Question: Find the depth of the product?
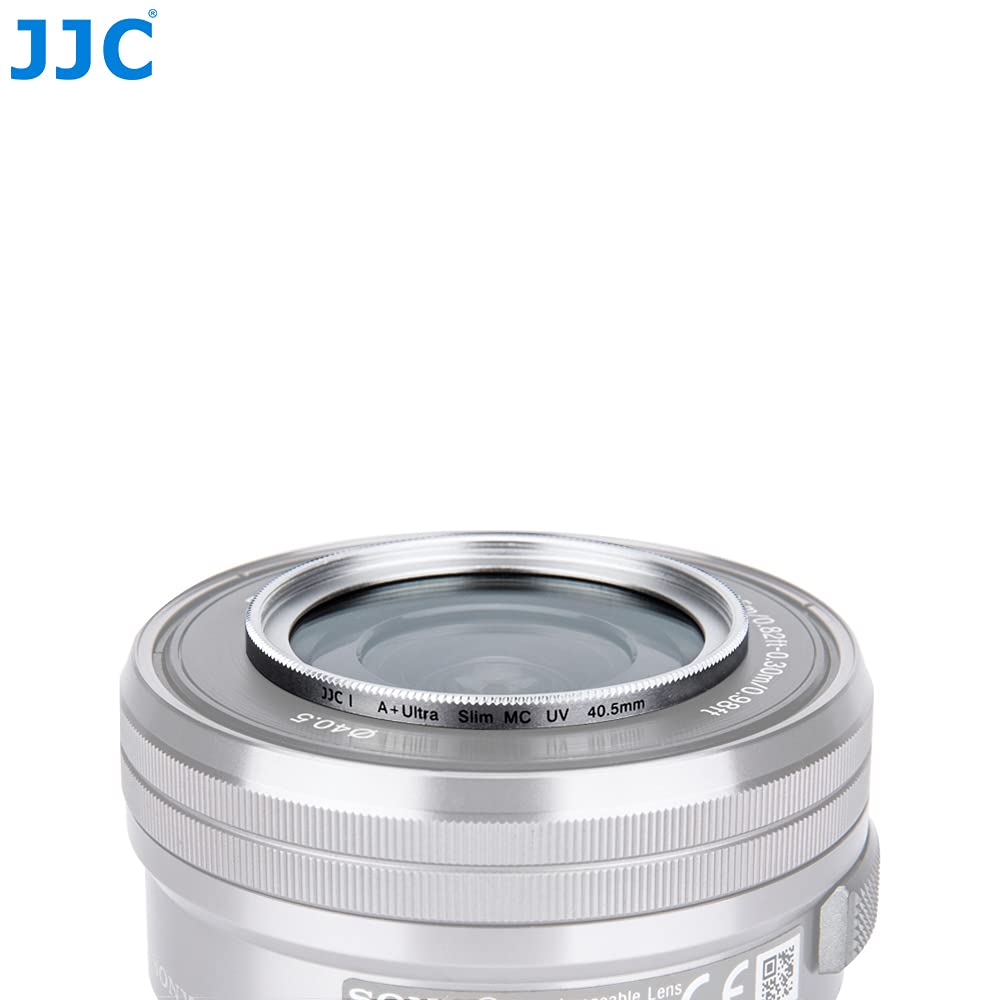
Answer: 40.5 millimetre